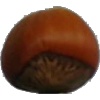
Label: Nut Forest 1